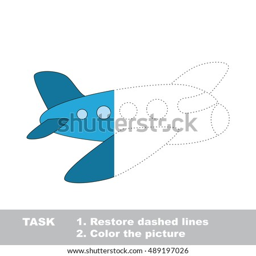
airplane in vector to be traced .